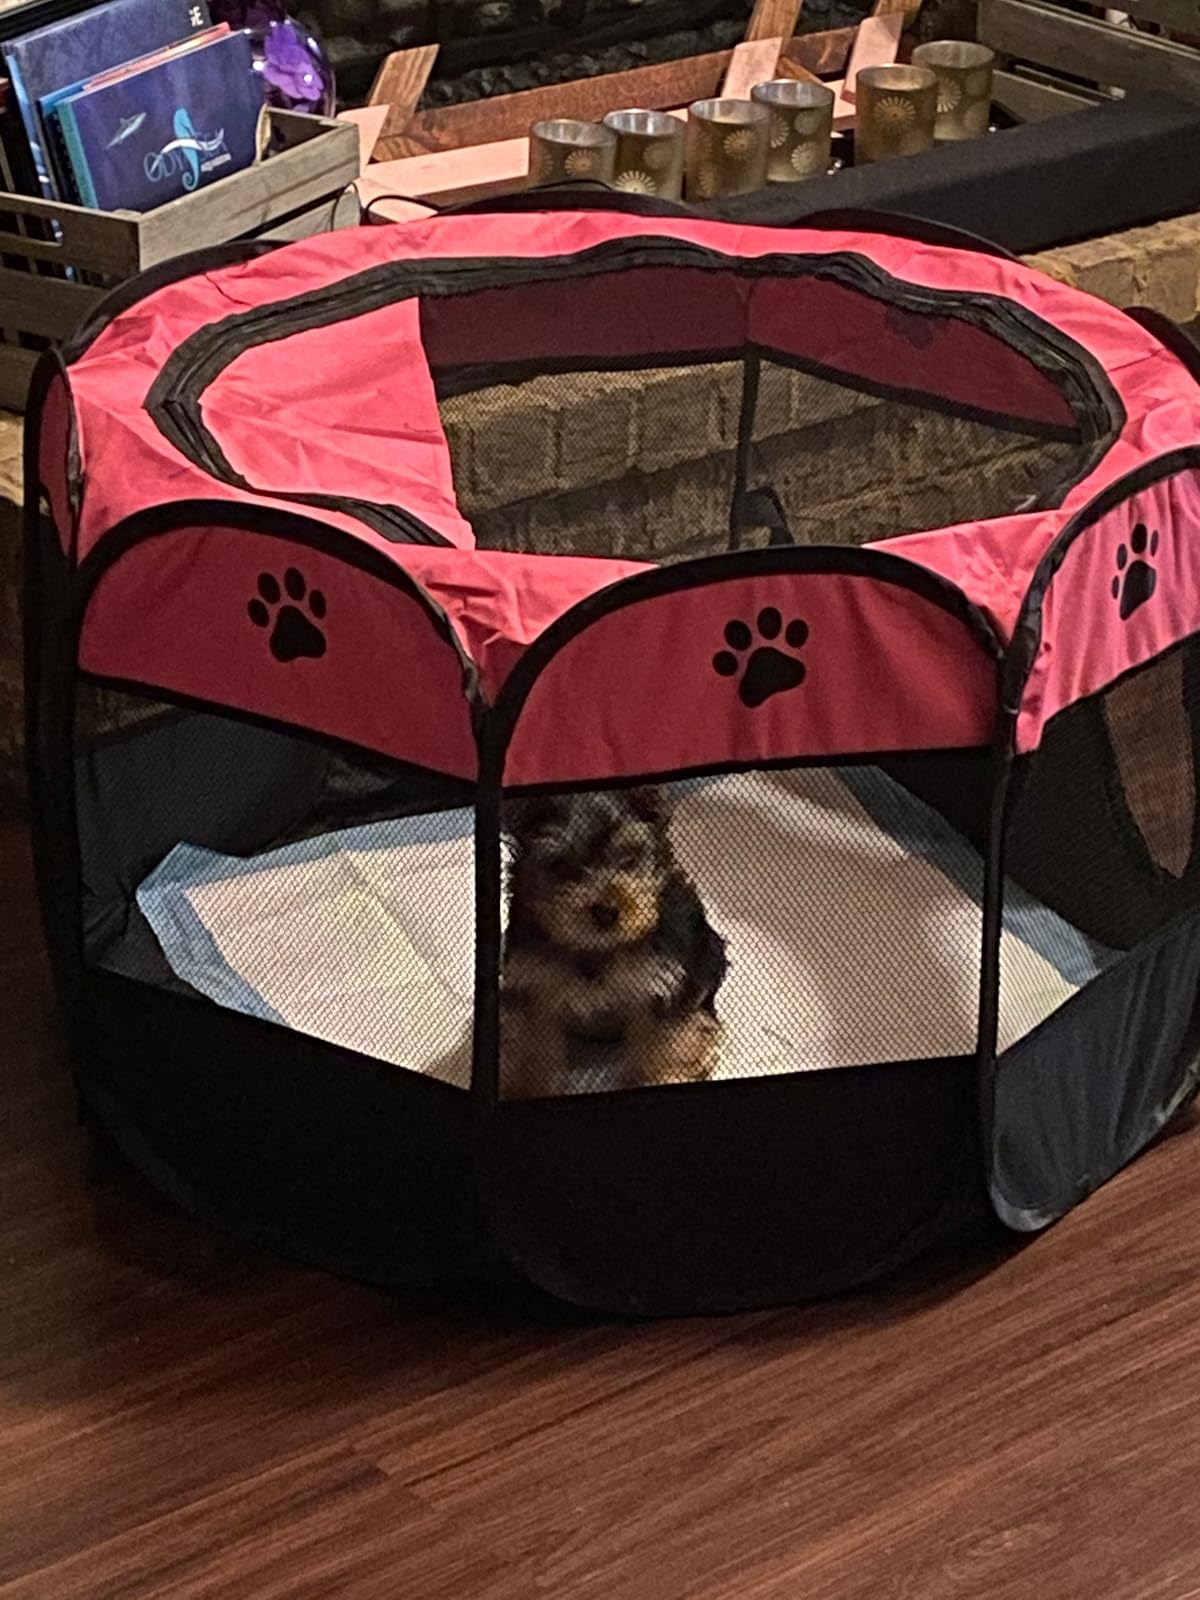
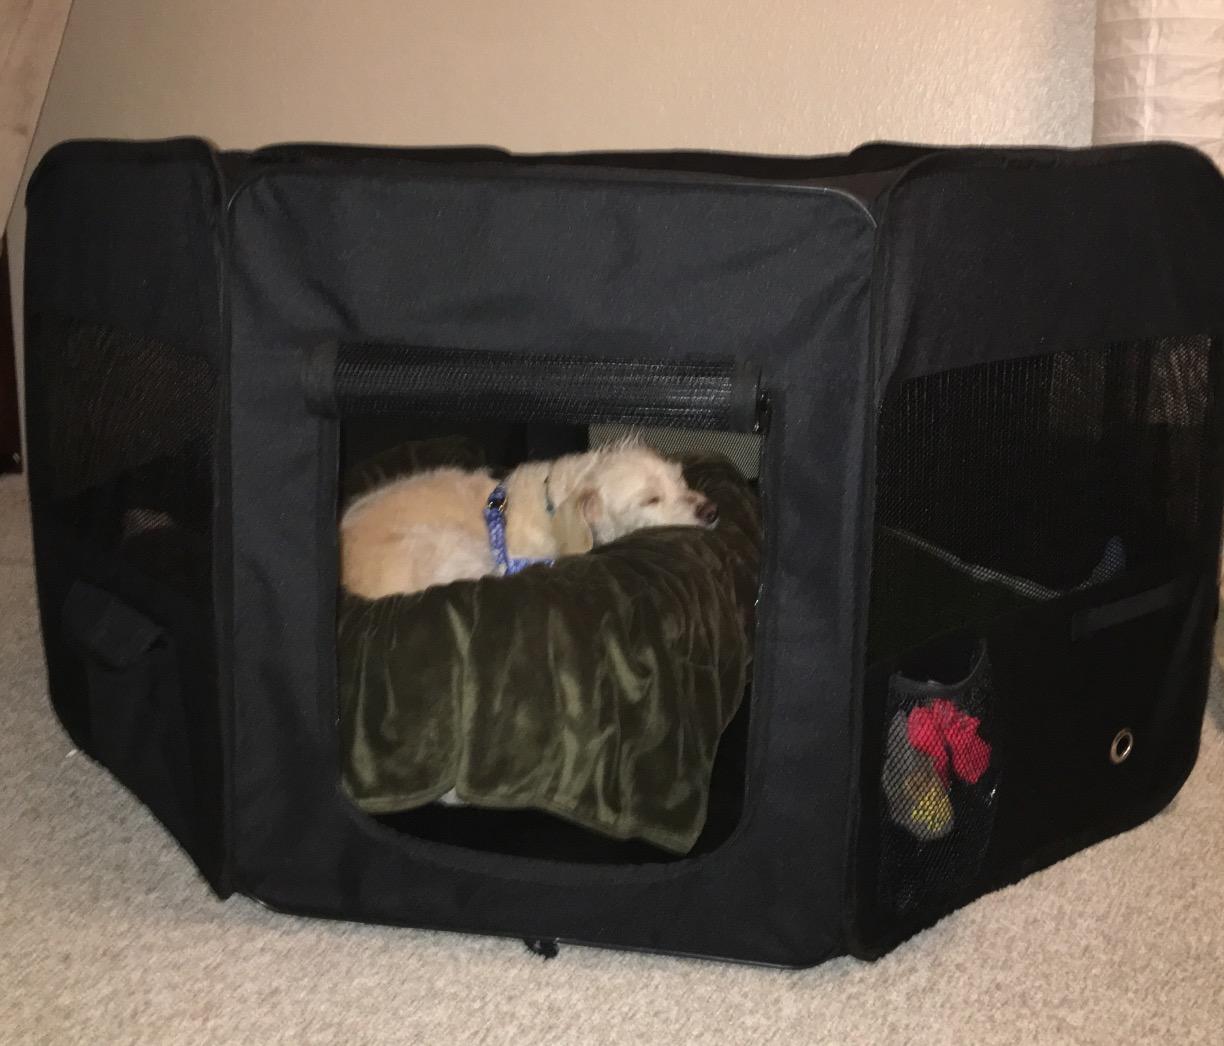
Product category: items_kennel
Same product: no